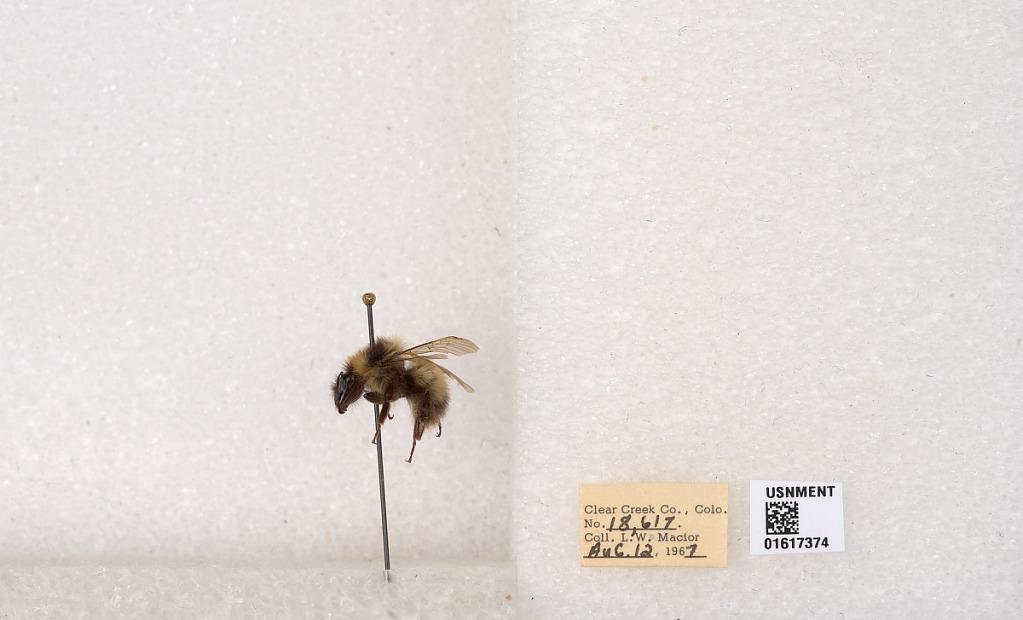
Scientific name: Bombus kirbyellus
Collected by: L. Macior
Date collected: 1967-8-12
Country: United States
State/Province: Colorado
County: Clear Creek
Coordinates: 39.6891, -105.644